Super Bowl LV halftime show

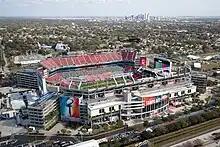
Raymond James Stadium

The halftime show was executive produced by Dave Myers, Jesse Collins, Jay-Z and Roc Nation, who also served as the creative directors. The performance was directed by Hamish Hamilton, who has directed every Super Bowl halftime show since 2010. The Weeknd's band was directed by experimental electronic musician Oneohtrix Point Never.